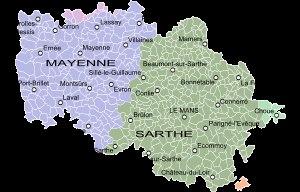
Le Maine est une région historique et culturelle française, correspondant à une ancienne province et dont la capitale est Le Mans. Le Maine fut aussi un comté et un duché. Ses limites correspondent historiquement depuis l'époque carolingienne jusqu'à la révolution à l'évêché du Mans de l'Ancien Régime.
La sénéchaussée du Maine est une division administrative de l'Ancien Régime dont le siège était situé dans la ville du Mans. L'histoire de la sénéchaussée de la province du Maine est étroitement liée à celle des sénéchaussées de l'Anjou.